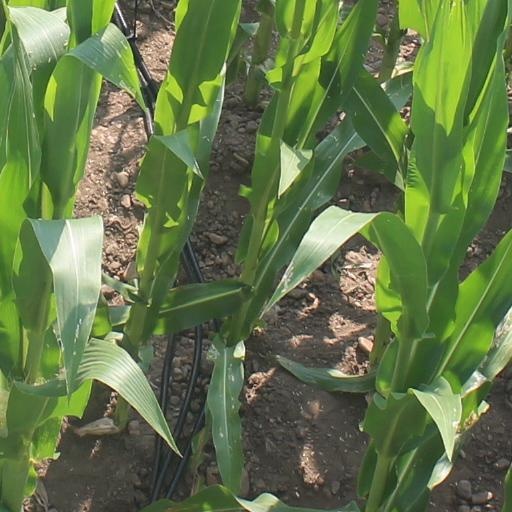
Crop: maize; corn